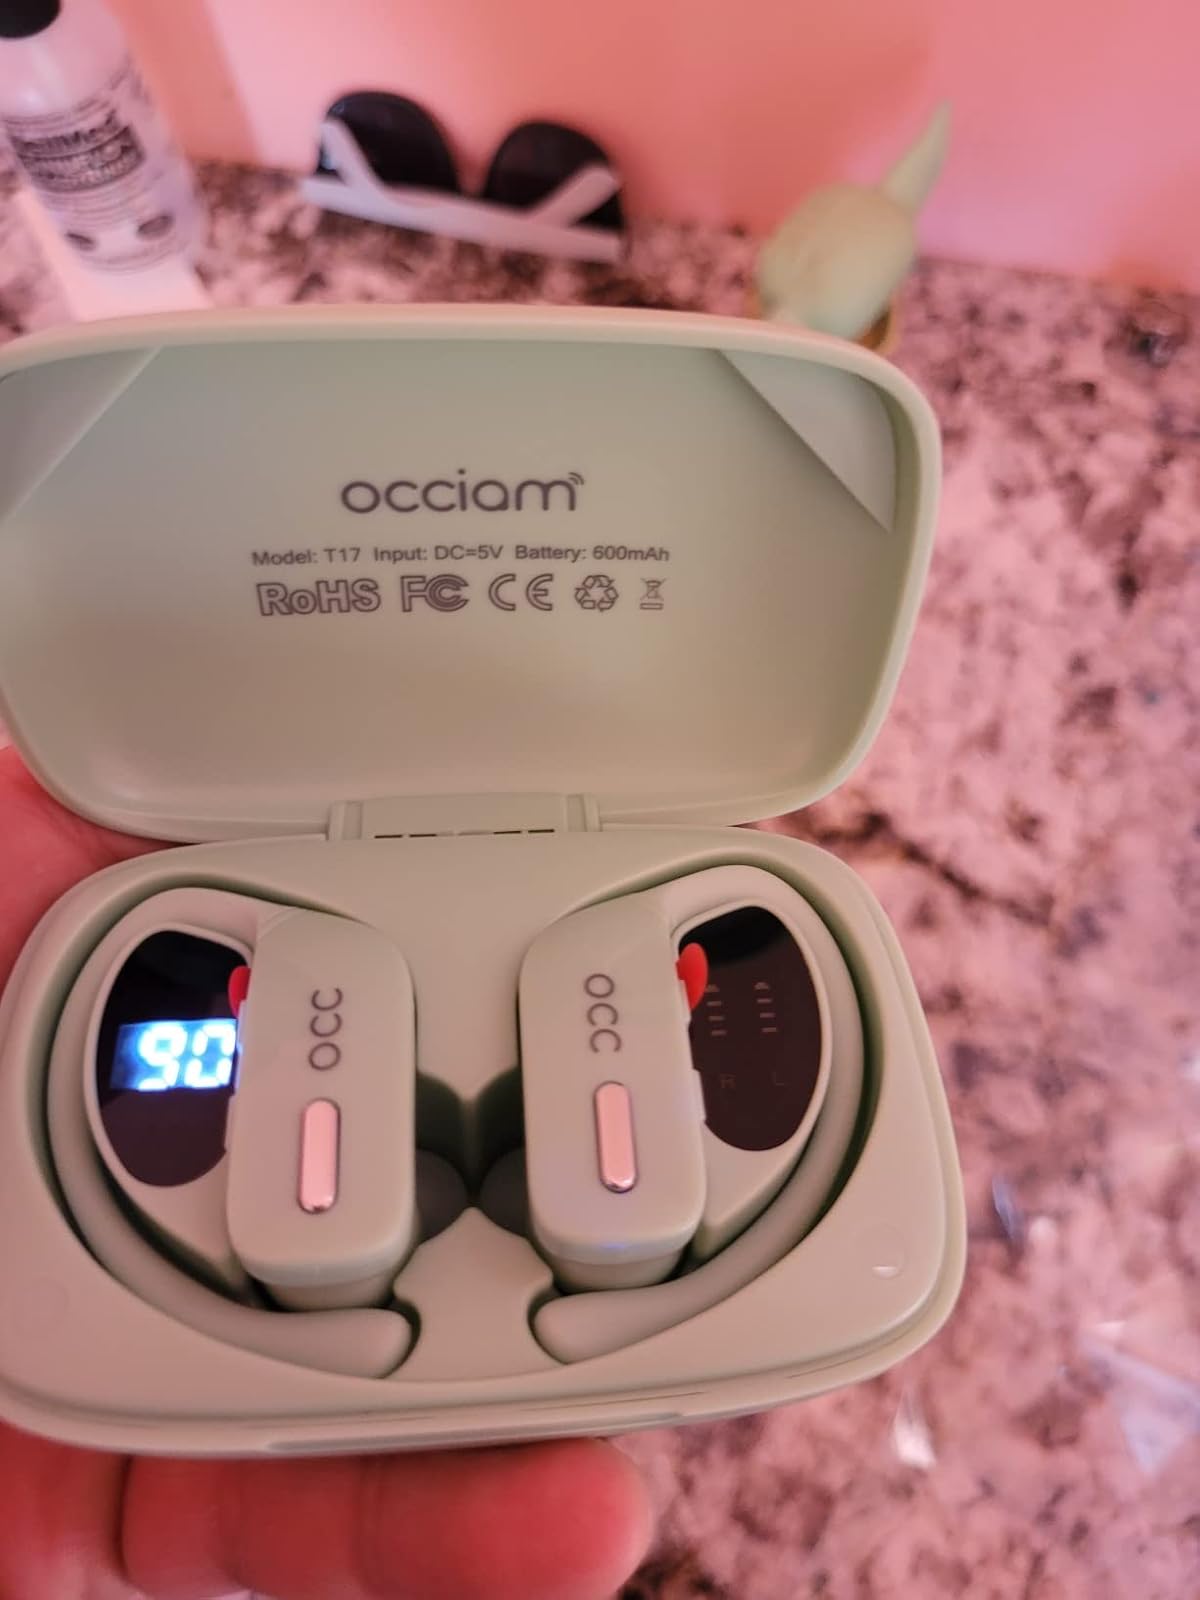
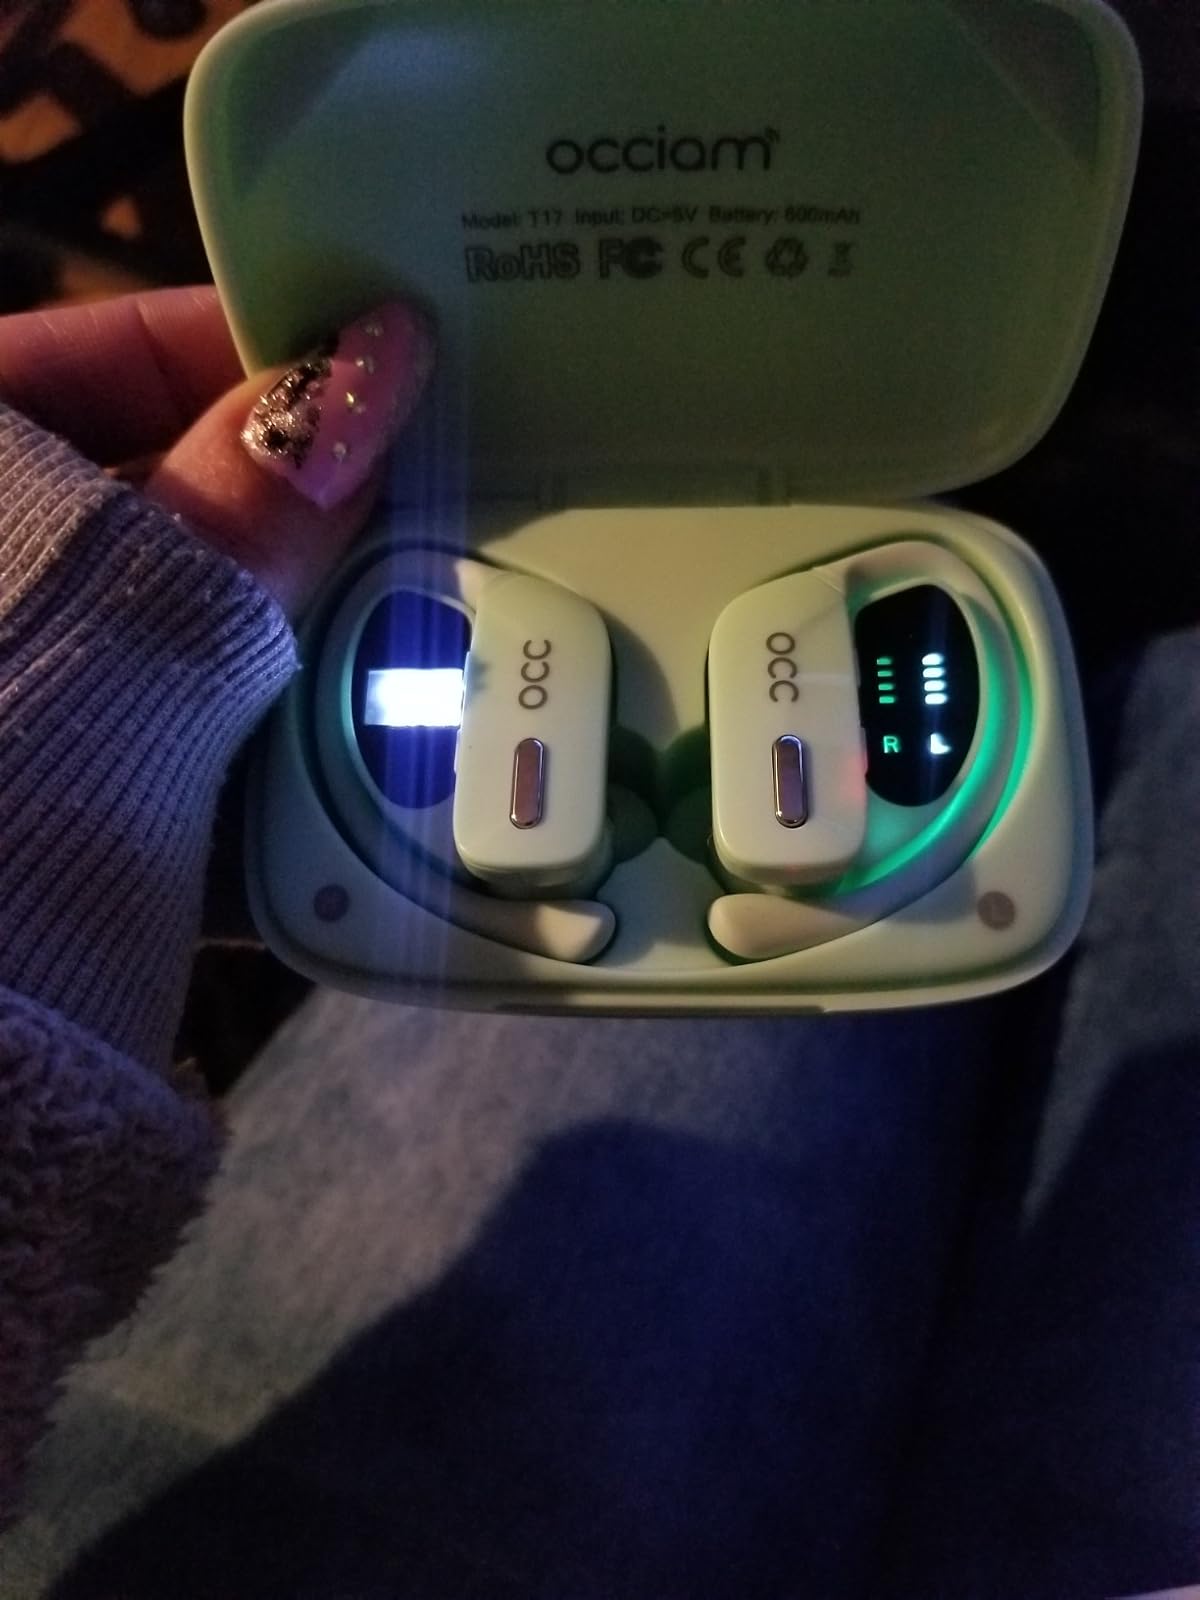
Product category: earbuds
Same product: yes